Conic Hill

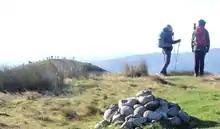
The summit of Conic Hill with; in the background its sub-summit at

It is on the east bank of Loch Lomond, beside the village of Balmaha. It is a sharp little summit which is on the Highland Boundary Fault. There is a cairn at the top. Most visitors also stop on a sub-summit at .